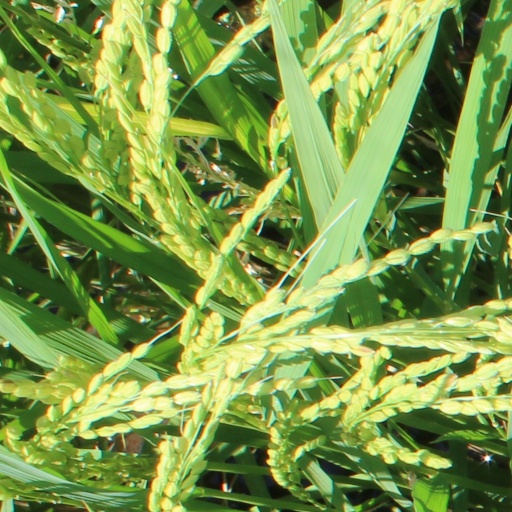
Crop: rice